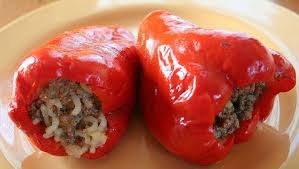
Yemek: biber_dolmasi